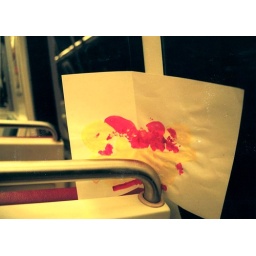
chili bowl in the window